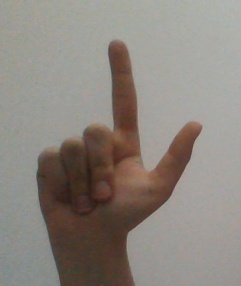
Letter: laam